Is It Easy to Be Young?

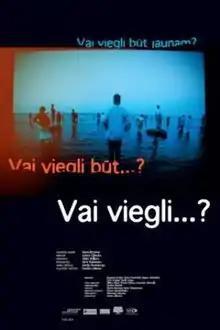
Latvian poster

Is It Easy to Be Young? is a Soviet-era Latvian documentary film directed by Juris Podnieks. It was filmed in 1986 with dialogue in both Latvian and Russian, and is considered to be among the most controversial movies of its era. It was one of the five winners of the 1987 International Documentary Association awards.